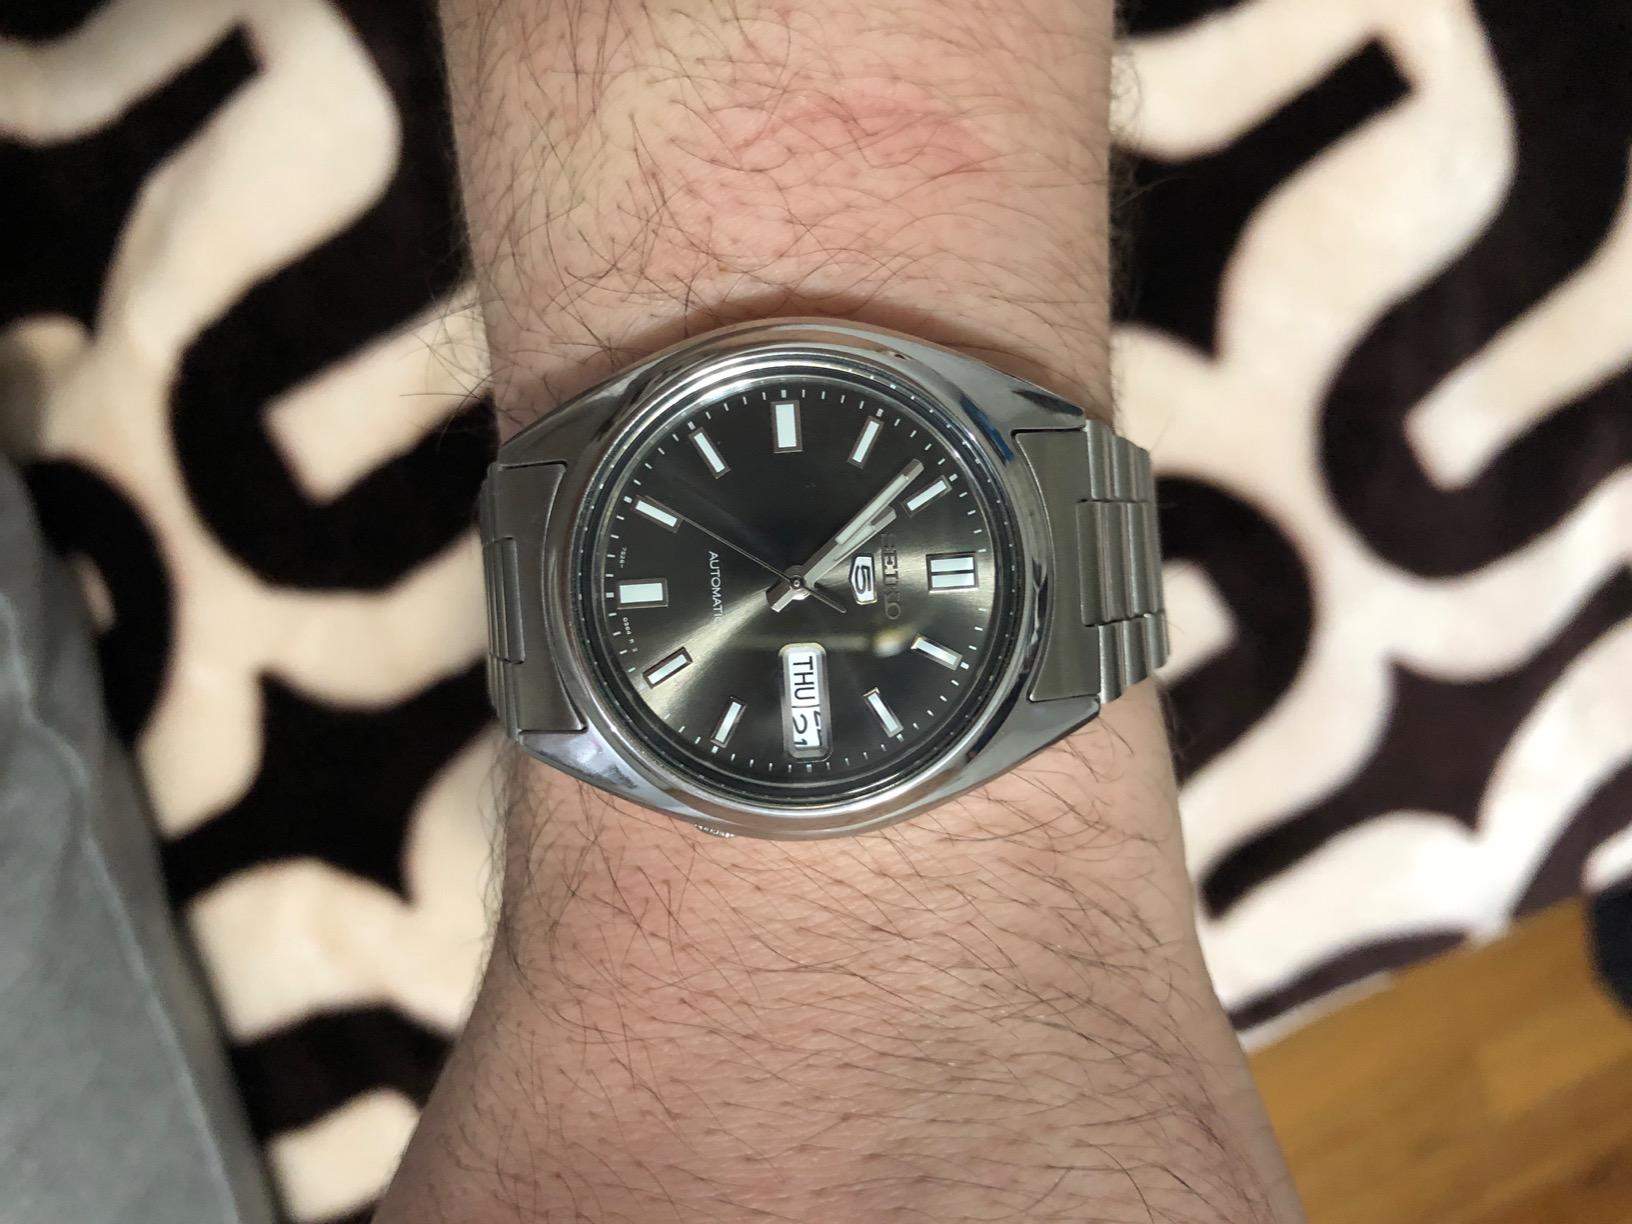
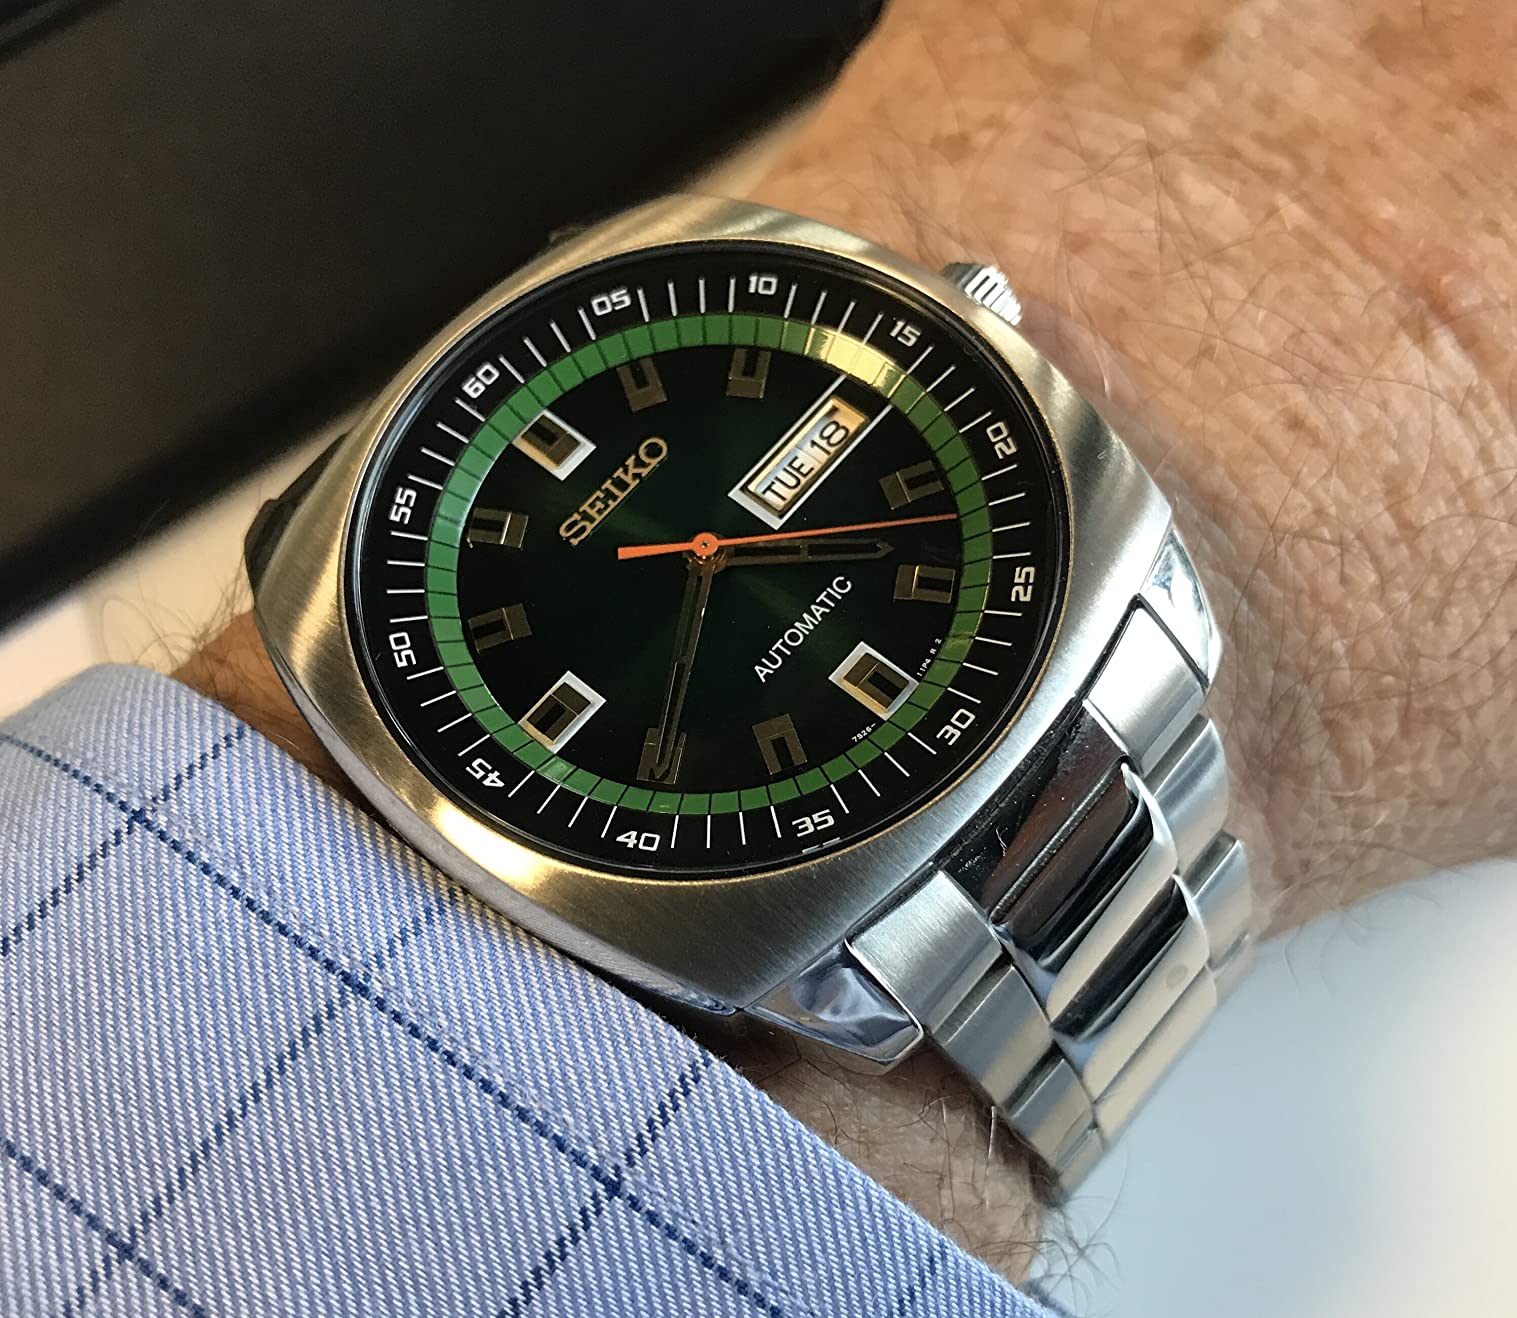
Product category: accessories_watch
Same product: no